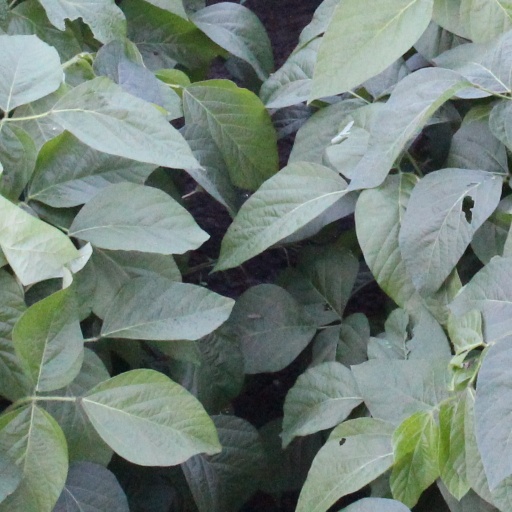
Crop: soybean